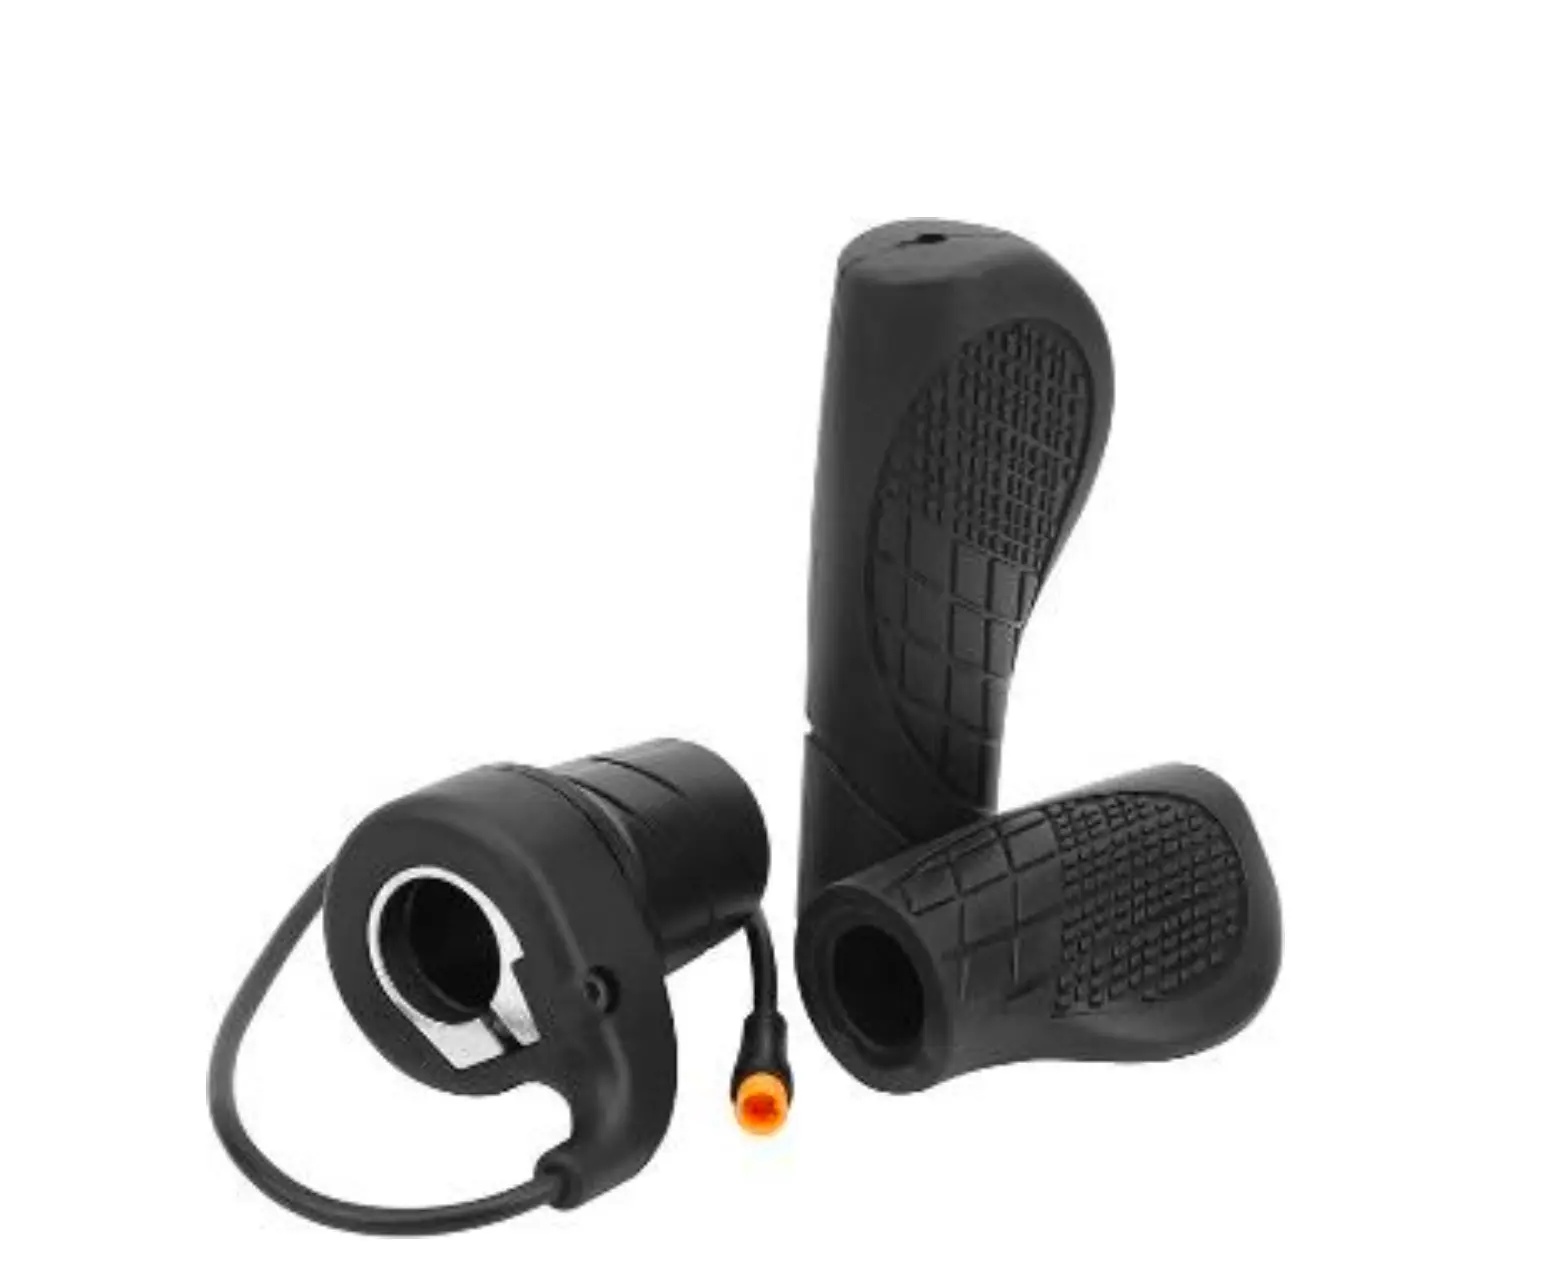
Gashendel
Brand: Volt Wheelz
Gashendel Fatbike – Universeel voor diverse modellen Bij Voltwheelz – stevige en betrouwbare gashendel (throttle) voor elektrische fatbikes. Geschikt voor o.a. de V20, V8, H9 en andere modellen. Direct uit voorraad leverbaar. De voordelen op een rij Universele pasvorm – geschikt voor de meeste fatbikes Soepel gasgeven – nauwkeurige en directe reactie van de motor Ergonomisch ontwerp – comfortabel in gebruik, ook bij langere ritten Duurzaam & robuust – bestand tegen intensief gebruik Eenvoudige installatie – plug & play aansluiting Waarom een gashendel? Met een fatbike gashendel bepaal je zelf eenvoudig de ondersteuning van je motor, zonder te trappen. Dit geeft meer flexibiliteit en controle, ideaal bij het optrekken, heuvels of wanneer je even wil uitrusten tijdens je rit. Voltwheelz service Altijd op voorraad – snelle levering in NL & BE Afhalen & montage mogelijk in onze winkel in Rotterdam Scherpe prijzen & deskundig advies Bestel nu en maak je fatbike compleet met een betrouwbare gashendel – exclusief bij Voltwheelz.
Category: Vehicles & Parts > Vehicle Parts & Accessories > Electric Vehicle (EV) Parts & Accessories > Conversion Kits > Motorcycle EV Conversion Kits